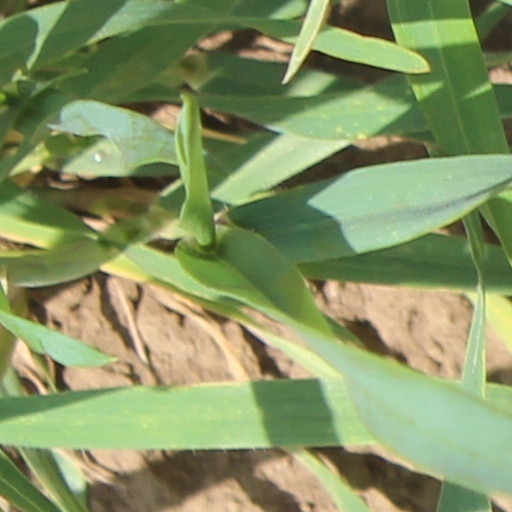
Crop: wheat